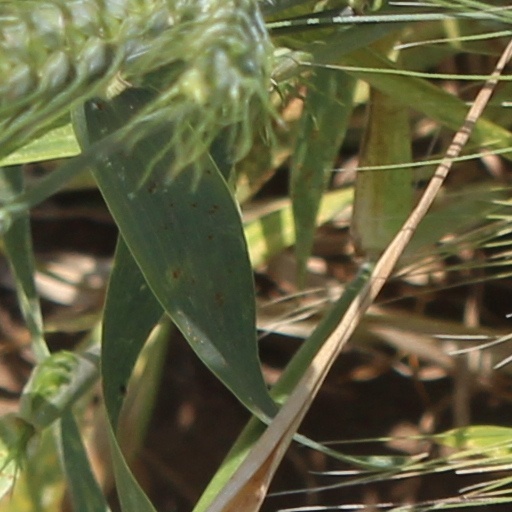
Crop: wheat